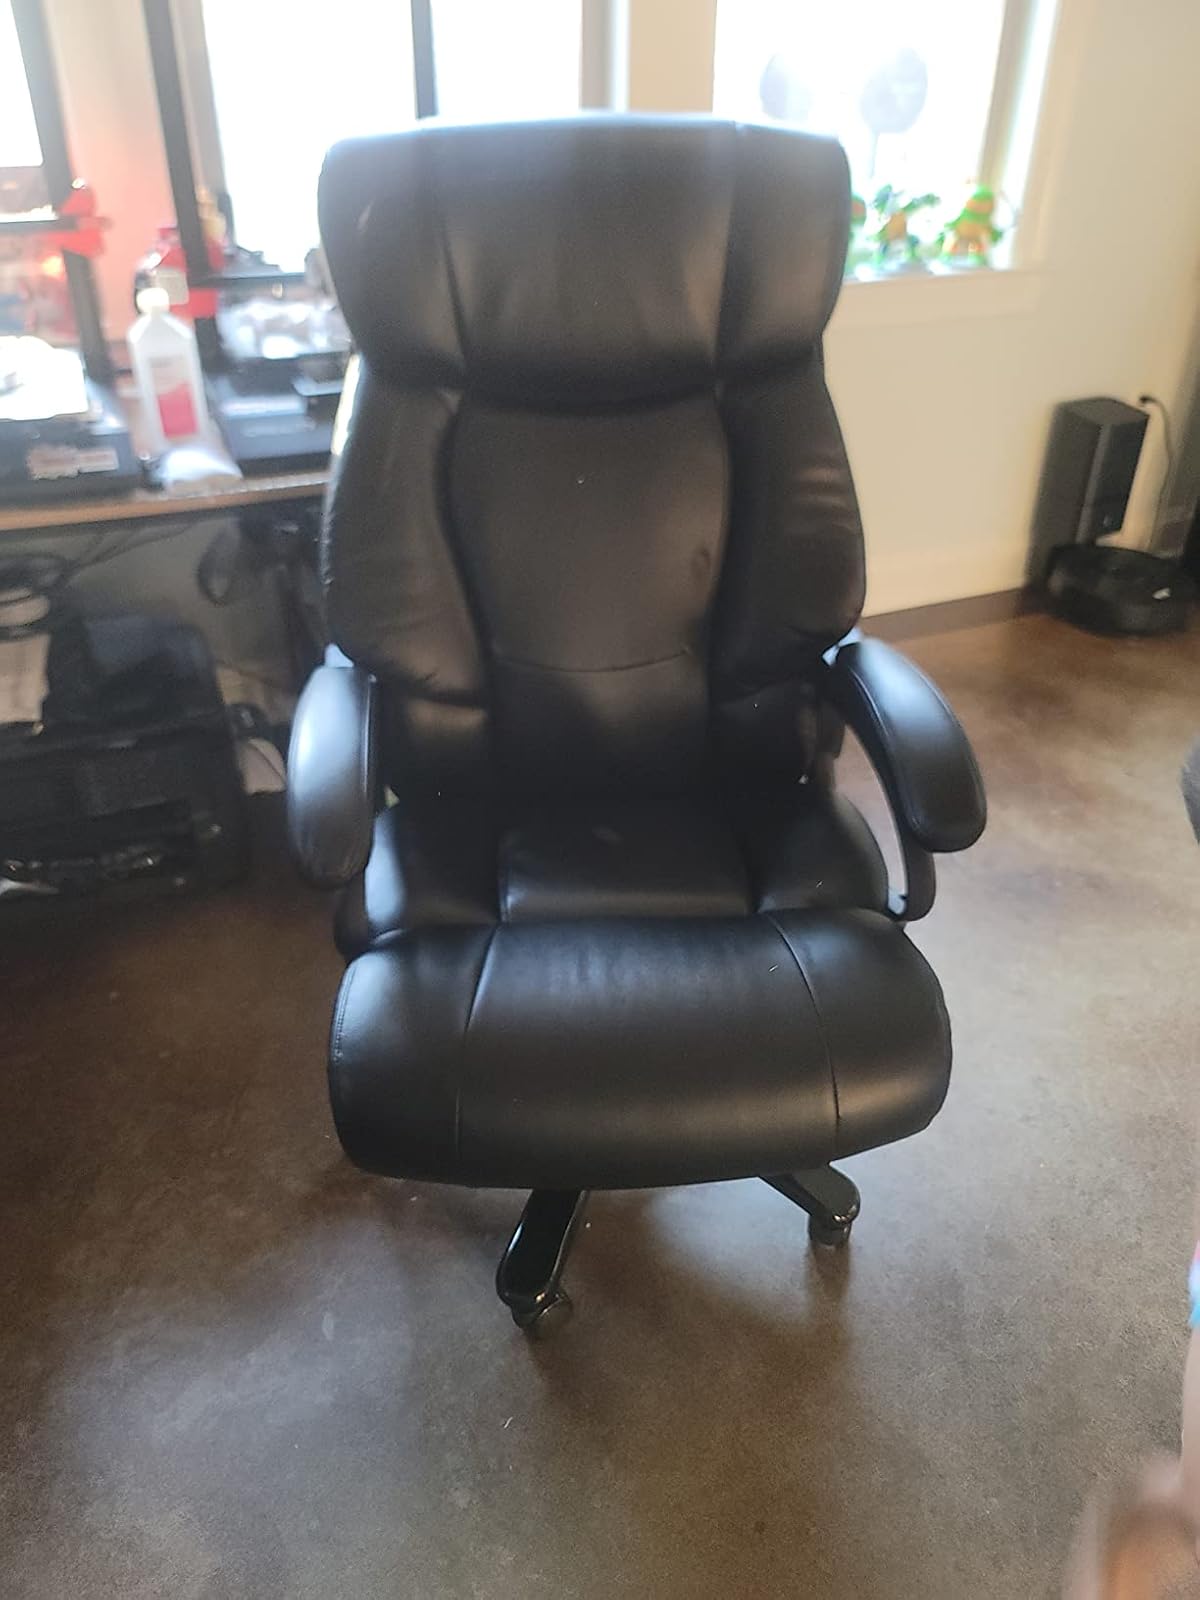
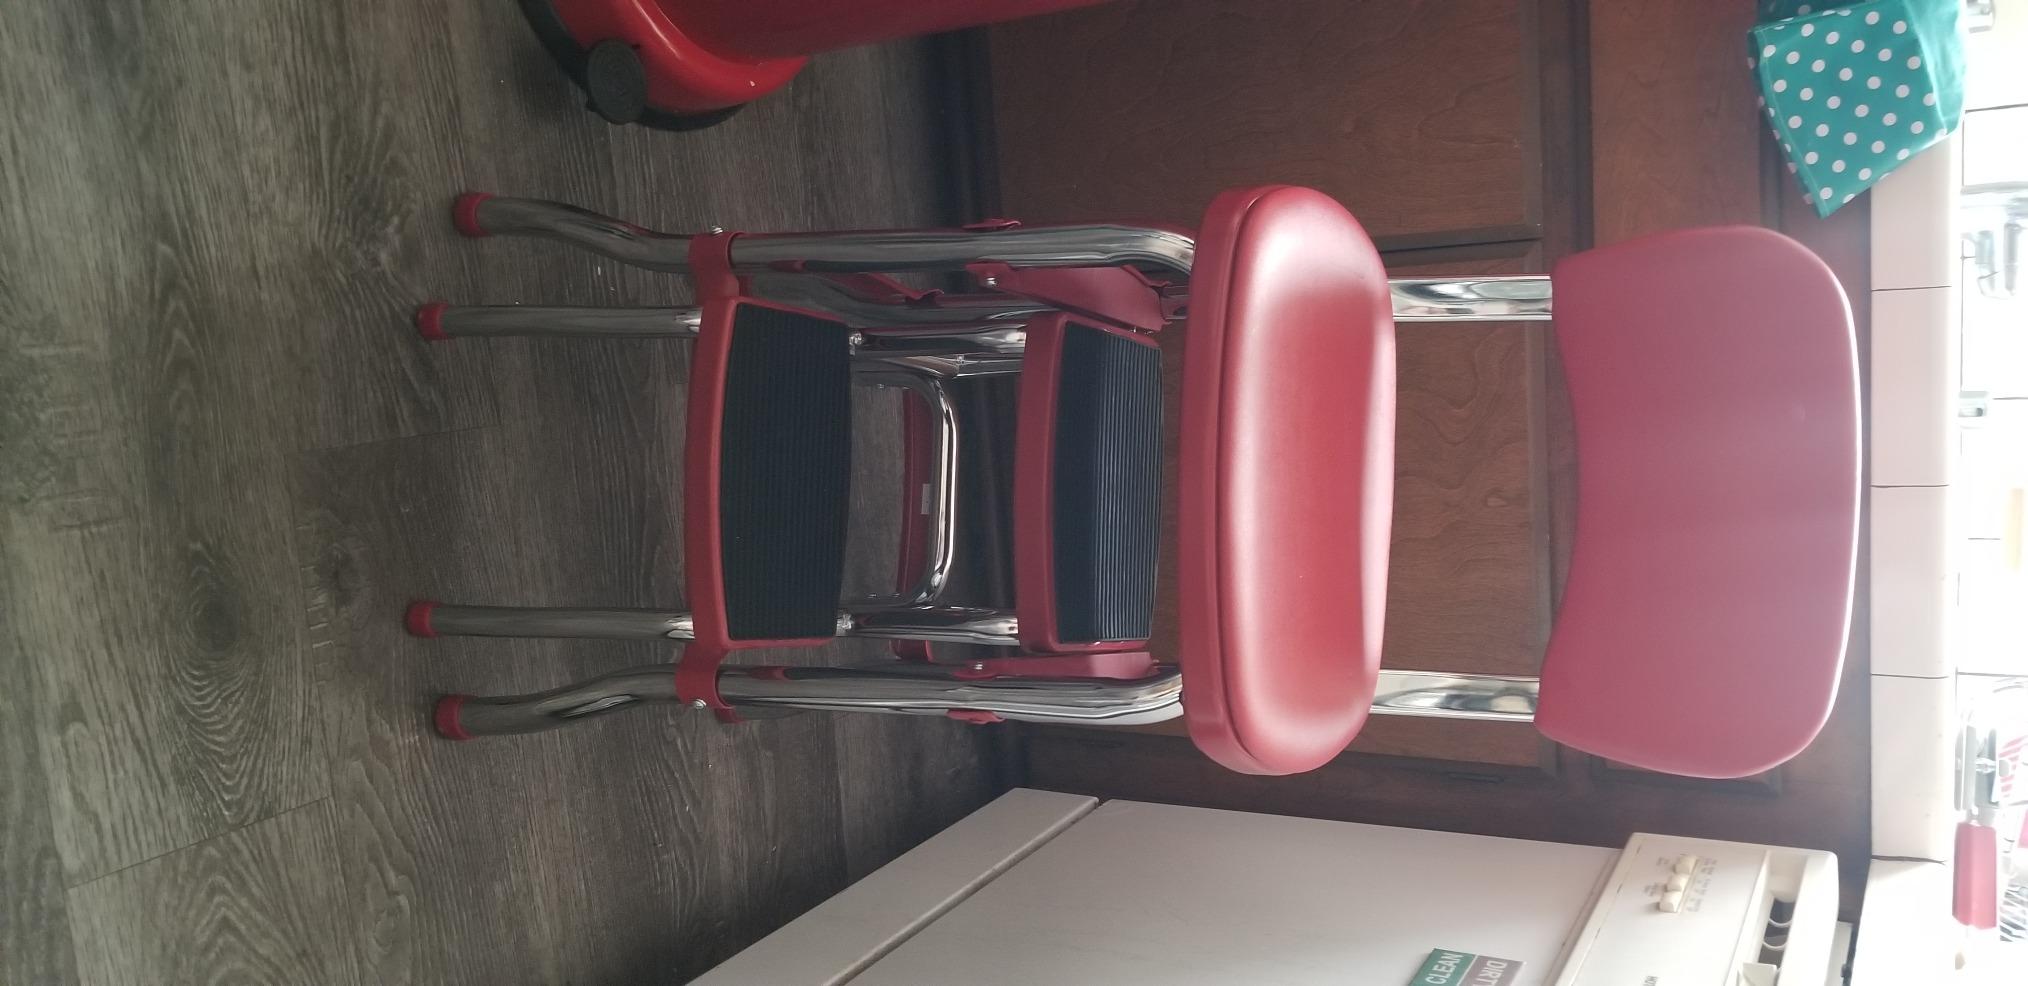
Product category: items_chair
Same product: no